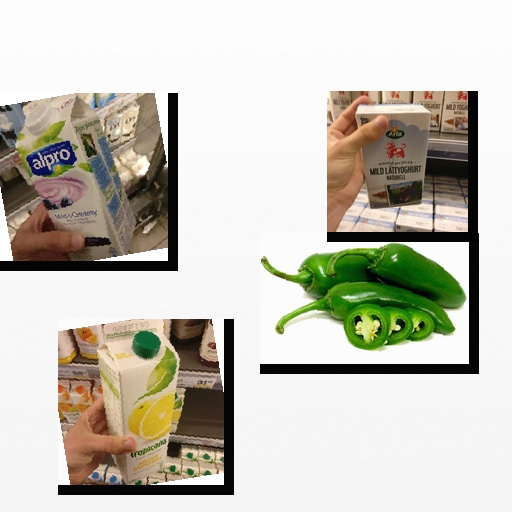
Food items: natural_low_fat_yogurt, blueberry_soyghurt, golden_grapefruit_juice, jalapeno